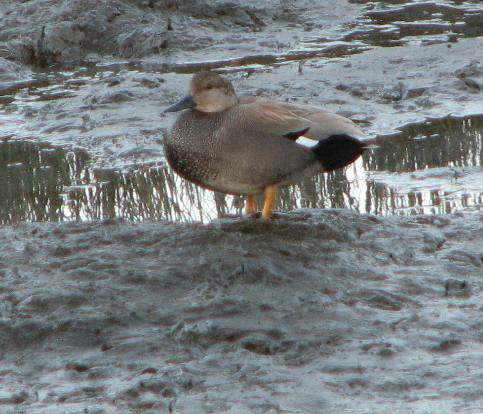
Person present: No